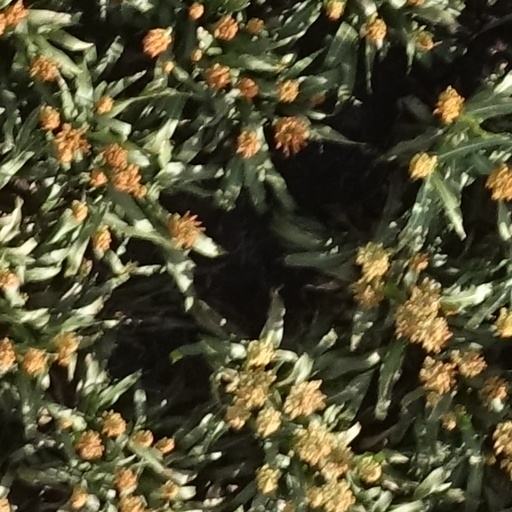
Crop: sorghum